Serpico

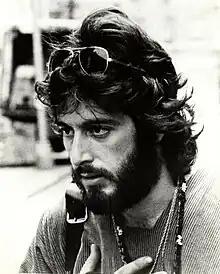
Pacino as Frank Serpico in a publicity portrait

To accommodate the scenes around Pacino's facial hair, the film was shot in reverse. Pacino started with long beard and hair. He was shaved to a mustache, and eventually, his hair was cut and he was clean-shaven for the beginning of the film. Lumet decided each day if Pacino was to be further shaven, and the crew prepared fake beards in case they were required. Winter conditions were simulated, as the team had to defoliate trees and cut shrubs. Special makeup was used to absorb the sweat, and to keep the actors' skin dry. The cast wore winter coats, and their skin was made to look bluish, while their breath had to be visible.